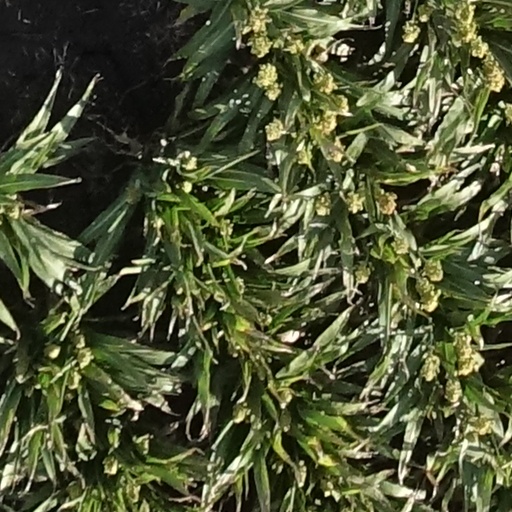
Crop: sorghum